Larsen Harbour

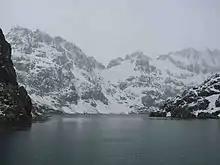
Entrance to Larsen Harbour

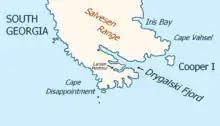
Map of Drygalski Fjord, South Georgia Island, with Larsen Harbour labelled

Larsen Harbour is a narrow long inlet of indenting volcanic rocks and sheeted dykes known as the Larsen Harbour Formation. It is a branch of Drygalski Fjord, entered west-northwest of Nattriss Head, at the southeast end of South Georgia Island. It was charted by the Second German Antarctic Expedition, 1911–12, under Filchner, who named it for Captain Carl Anton Larsen a Norwegian explorer, who made significant contributions to the exploration of Antarctica. The most significant of these was the first discovery of fossils on the continent, for which he received the Back Grant from the Royal Geographical Society. Larsen is also considered the founder of the Antarctic whaling industry and the settlement and whaling station of Grytviken, South Georgia.